Great H of Scotland

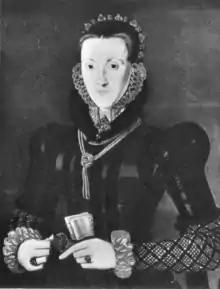
Agnes Keith, Countess of Moray, by Hans Eworth, Darnaway Castle

The Great 'H' of Scotland was a jewel belonging to Mary, Queen of Scots comprising a large diamond, a ruby, and a gold chain. Also known as the Great Harry, it was broken up in 1604 and made into the Mirror of Great Britain for James VI and I.